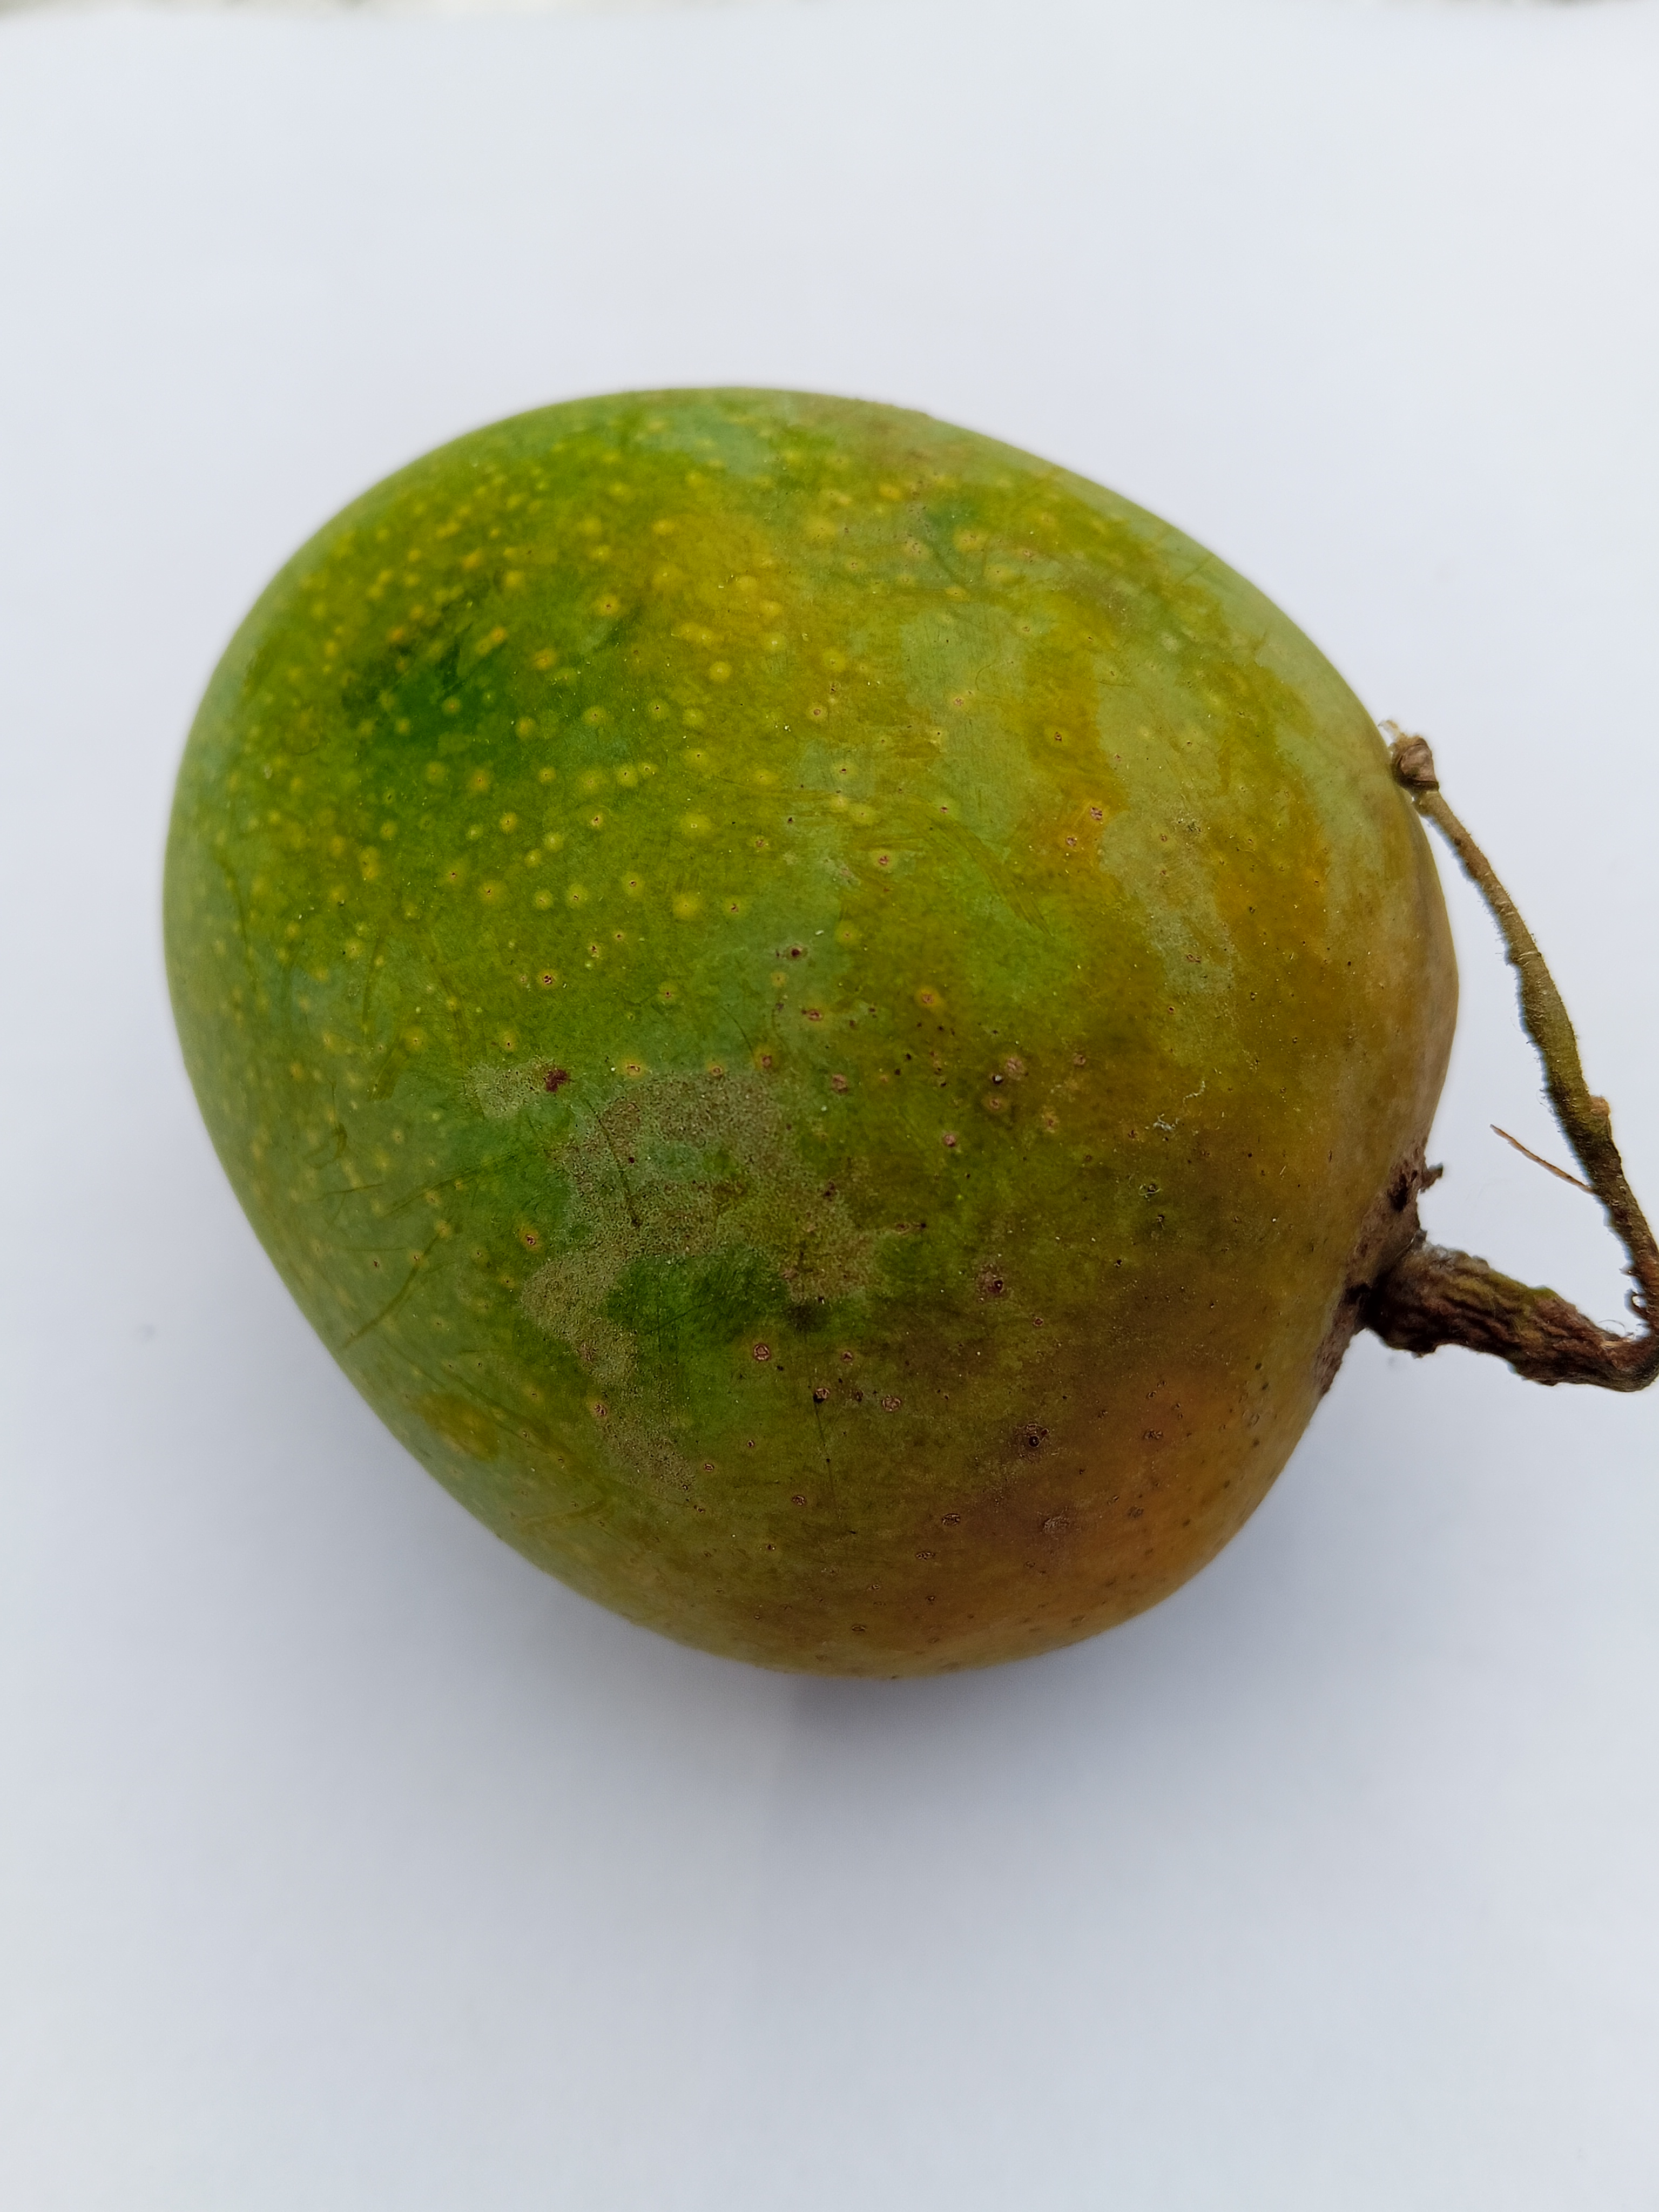
Mango variety: Himsagar